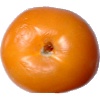
Label: Tomato Yellow 1